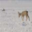
Label: deer